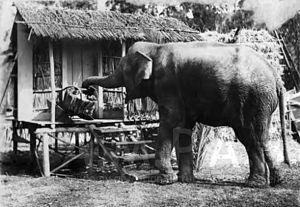
A Wise Old Elephant est un film muet américain réalisé par Colin Campbell et sorti en 1913.